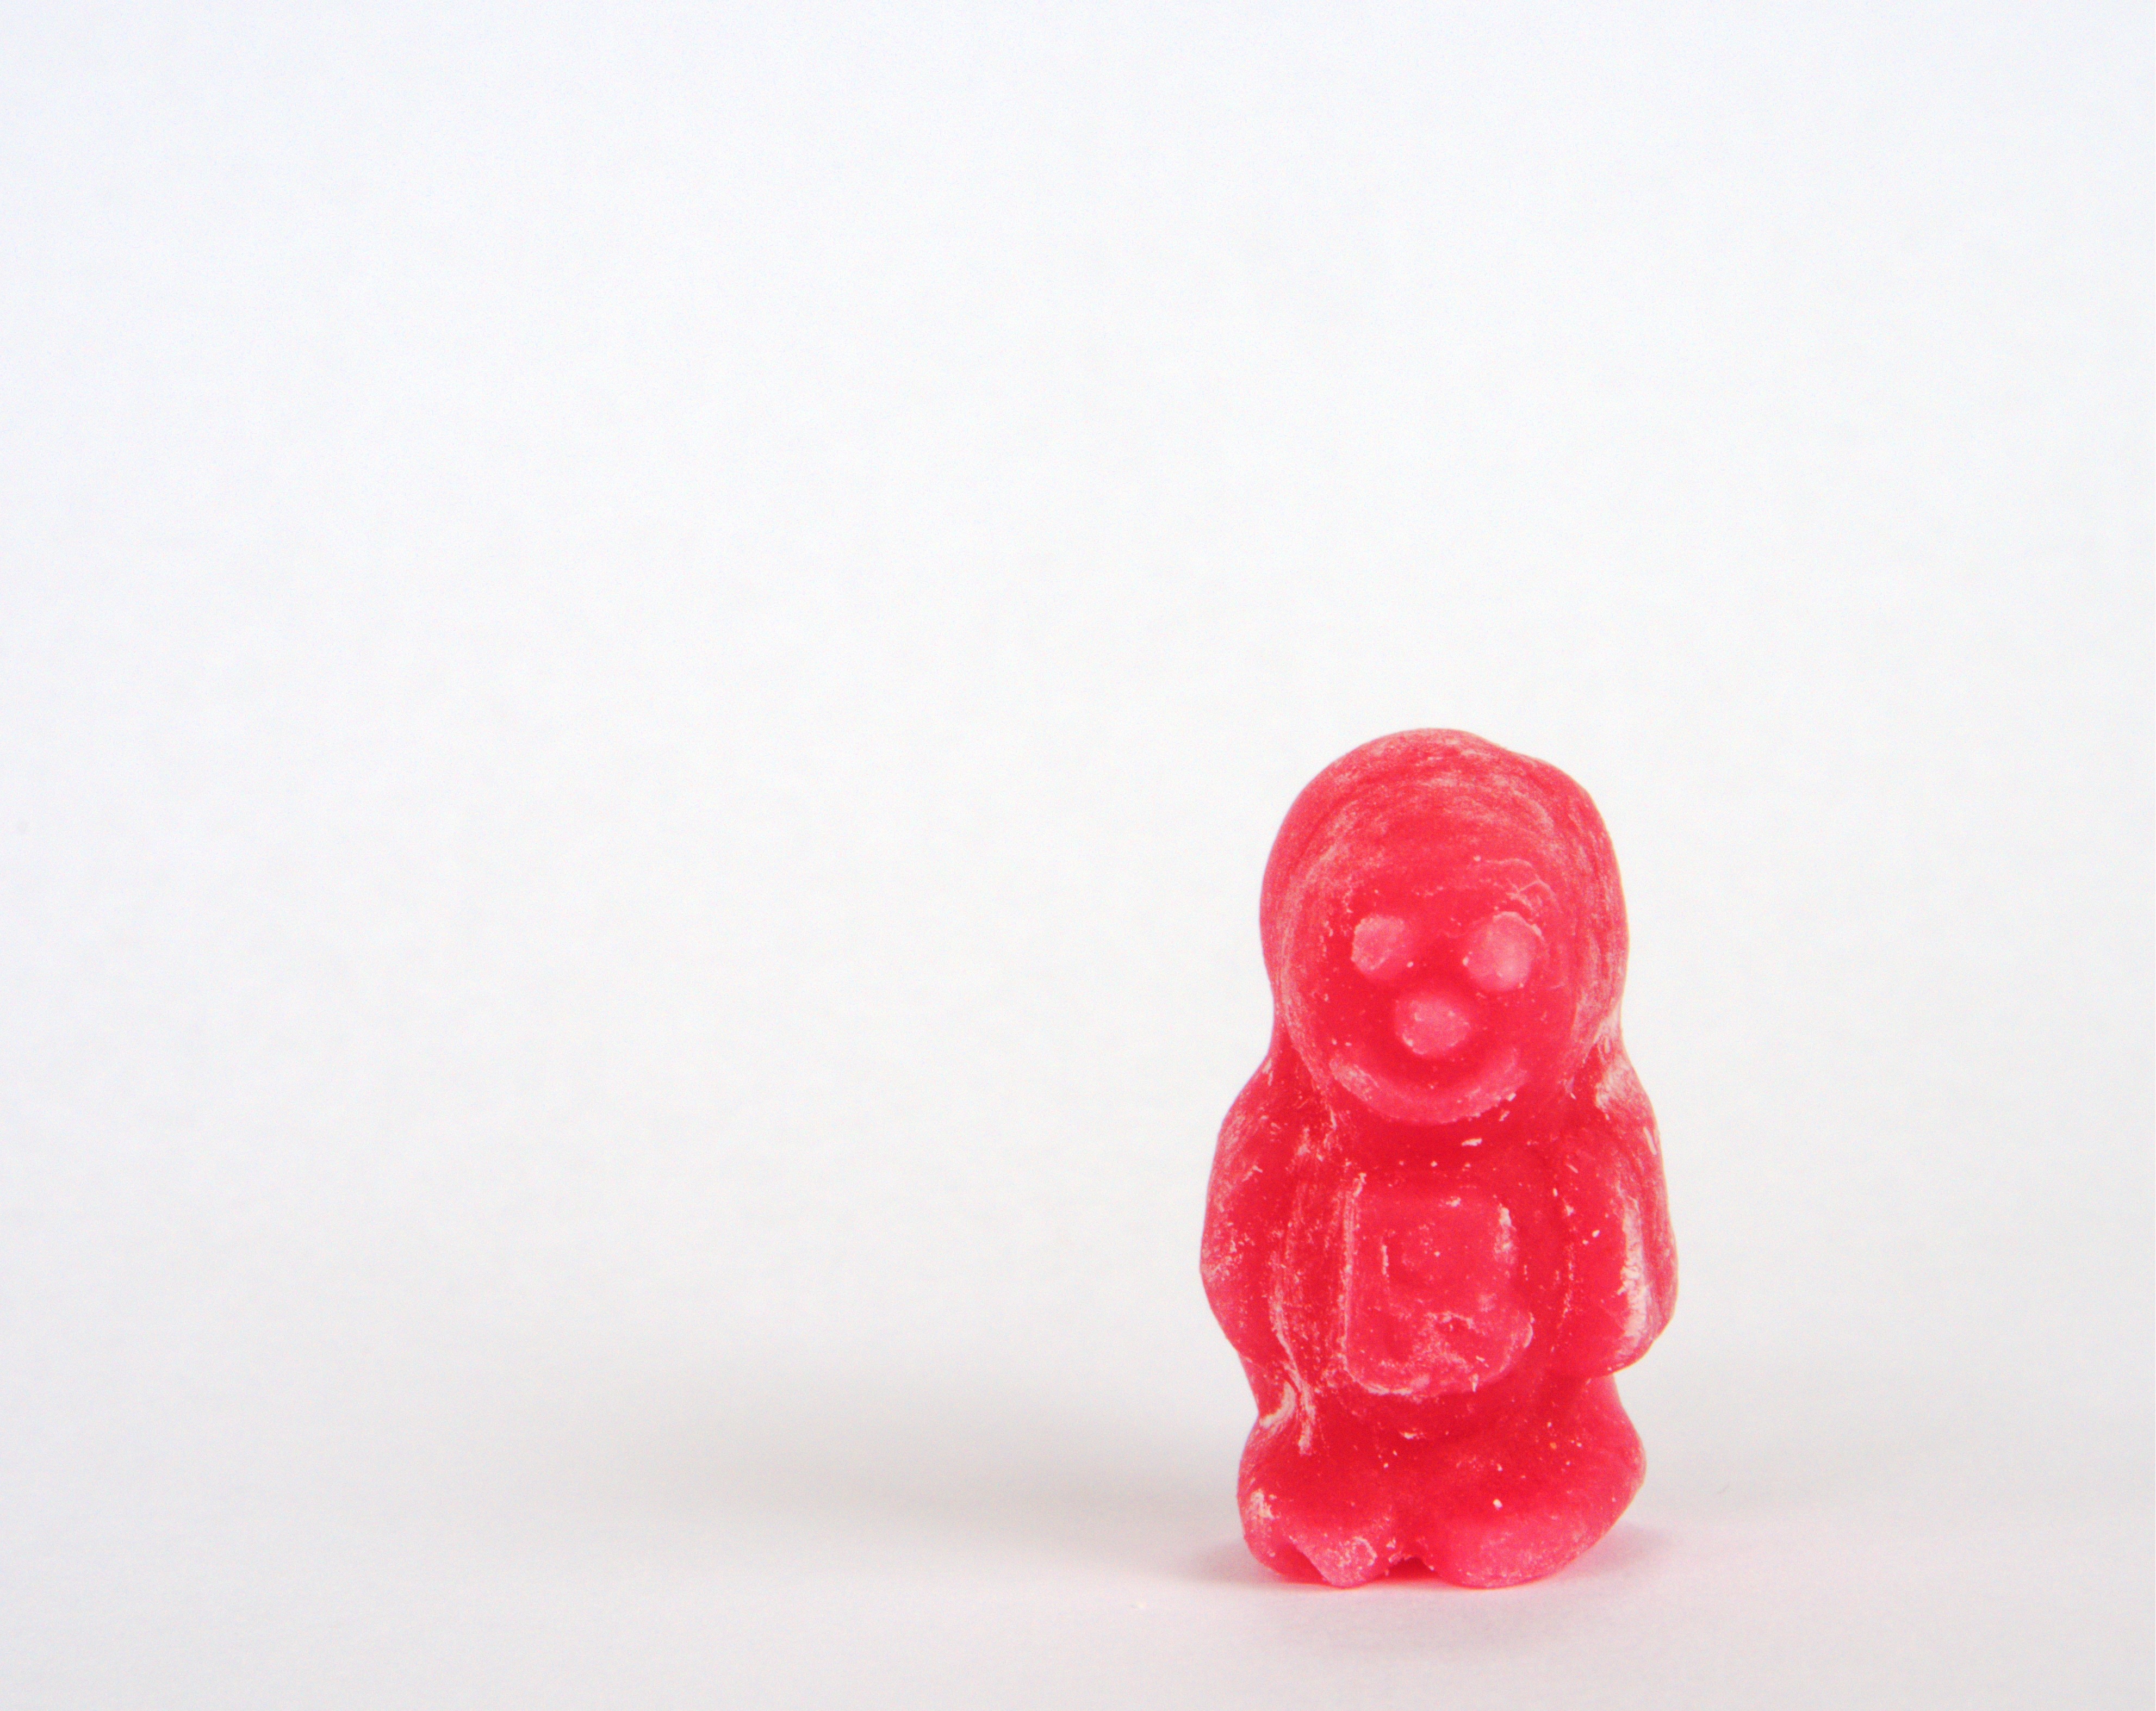
hand, raspberry, cute, alone, waiting, finger, food, red, produce, abandoned, lonely, pink, dessert, baby, strawberry, jewellery, last, one, jelly, sugar, sweets, single, loneliness, tasty, candy, confectionery, unhealthy, dr who, fashion accessory, gummi candy